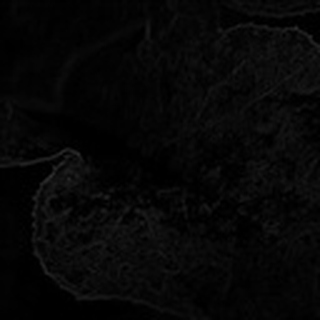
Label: cotton_powdery_mildew